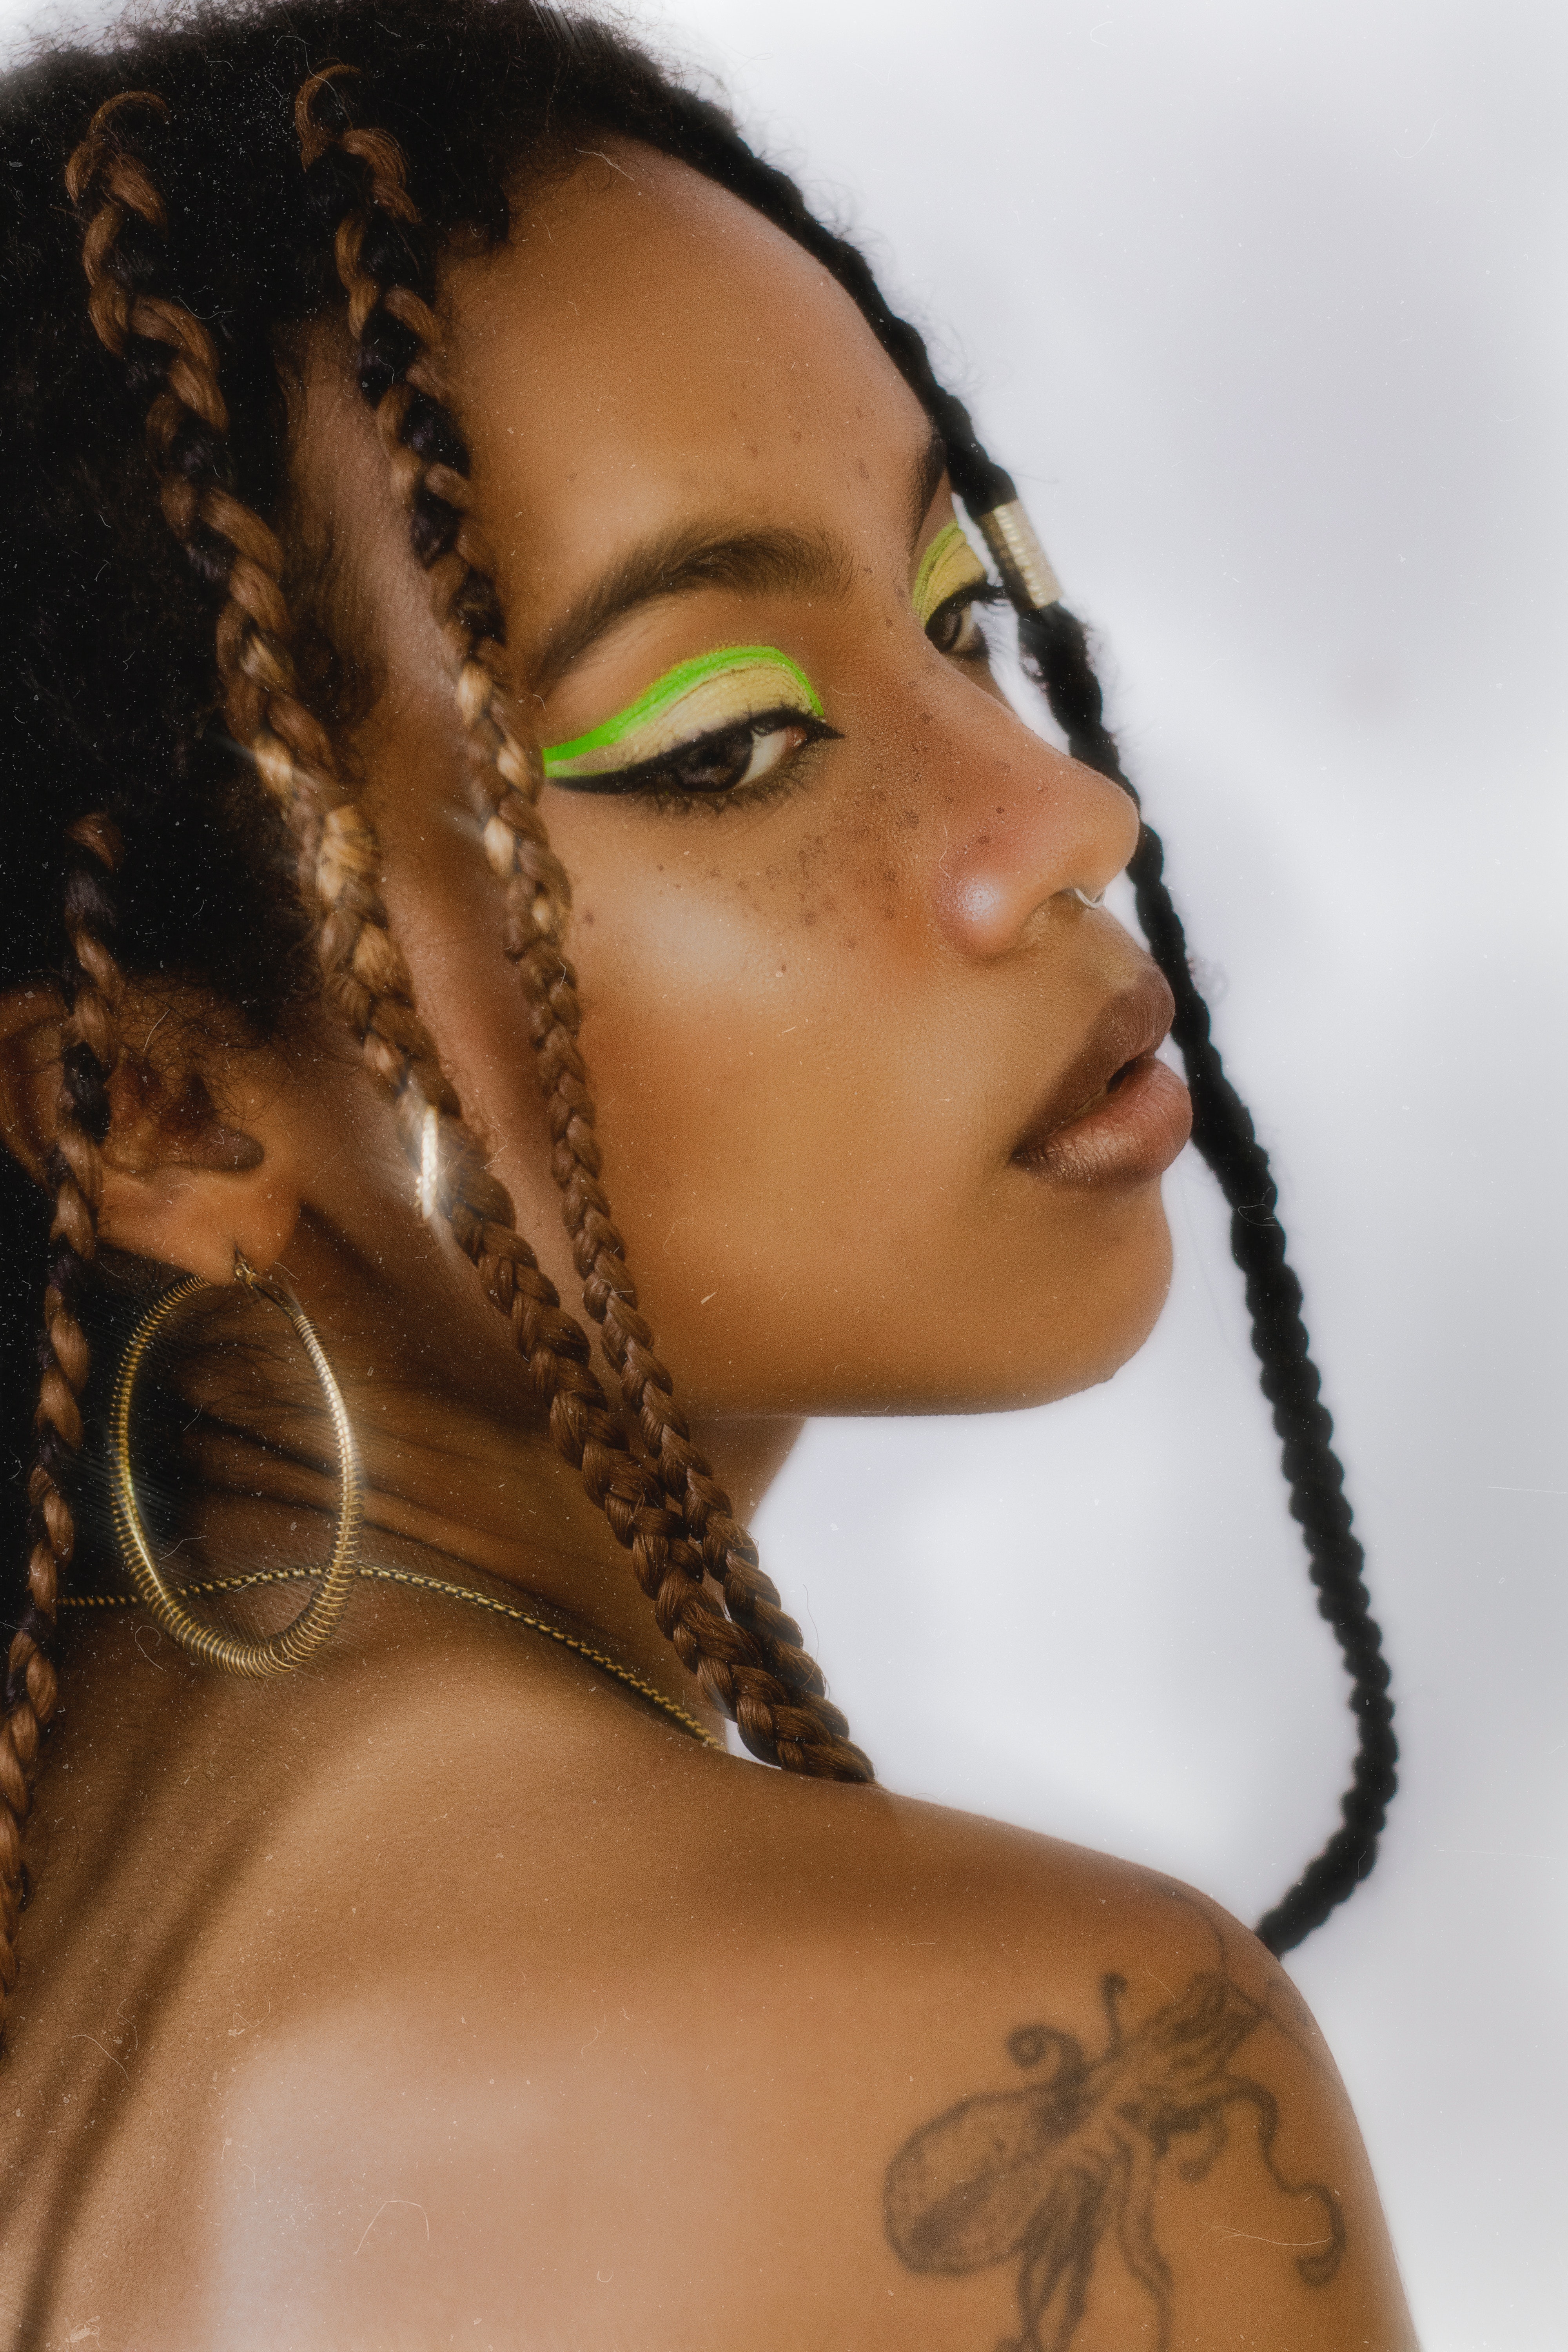
woman, skin, lip, eyebrow, shoulder, eyelash, neck, flash photography, eye liner, earrings, makeover, body jewelry, body piercing, eye shadow, lipstick, chest, black hair, trunk, jewellery, long hair, necklace, fashion design, abdomen, headpiece, close up, tattoo, fashion model, pattern, happy, fashion accessory, brown hair, mascara, art model, eyelash extensions, tradition, portrait photography, bridal accessory, sari, photo shoot, flesh, hair accessory, Barechested, eyewear